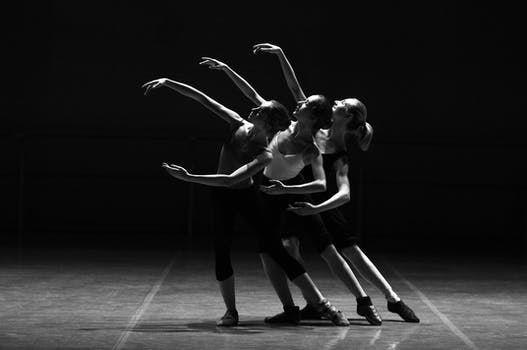
Label: No Watermark